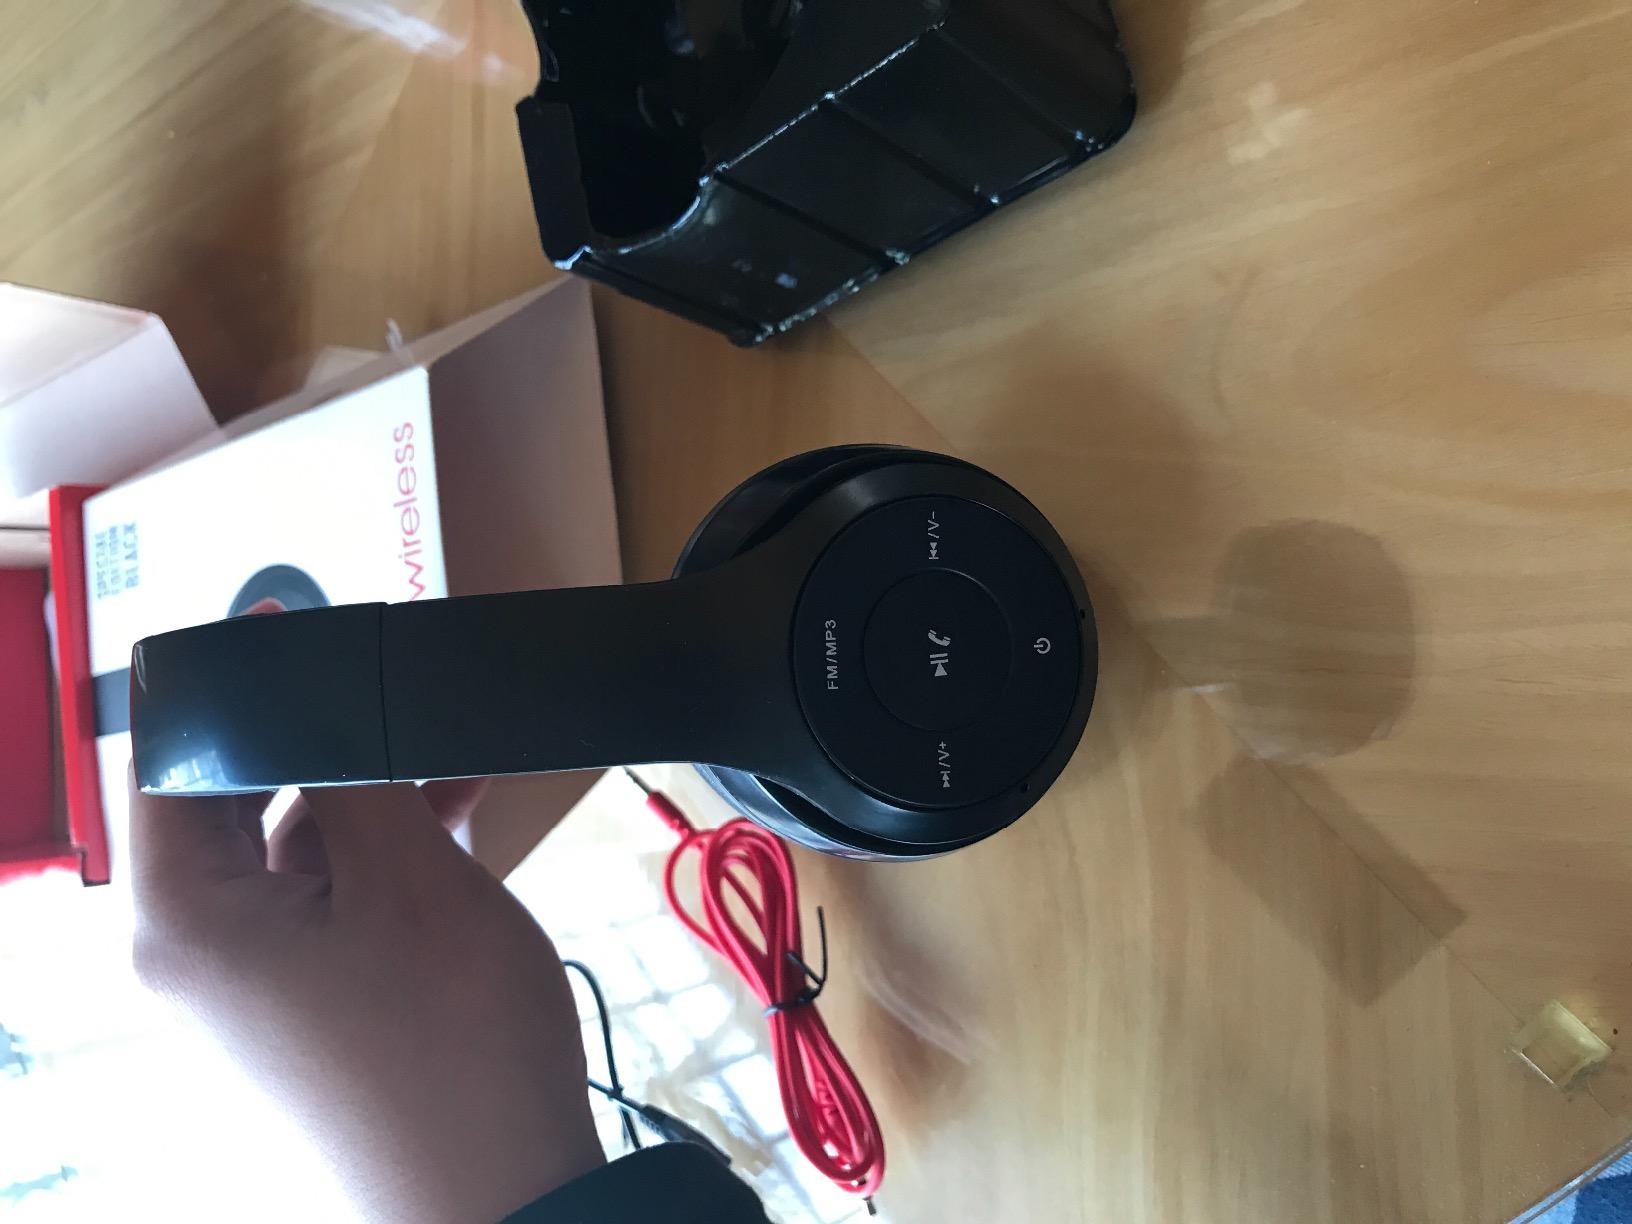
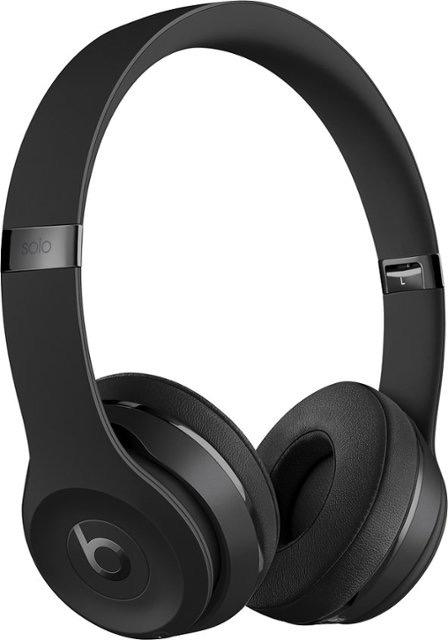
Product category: headphones
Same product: yes